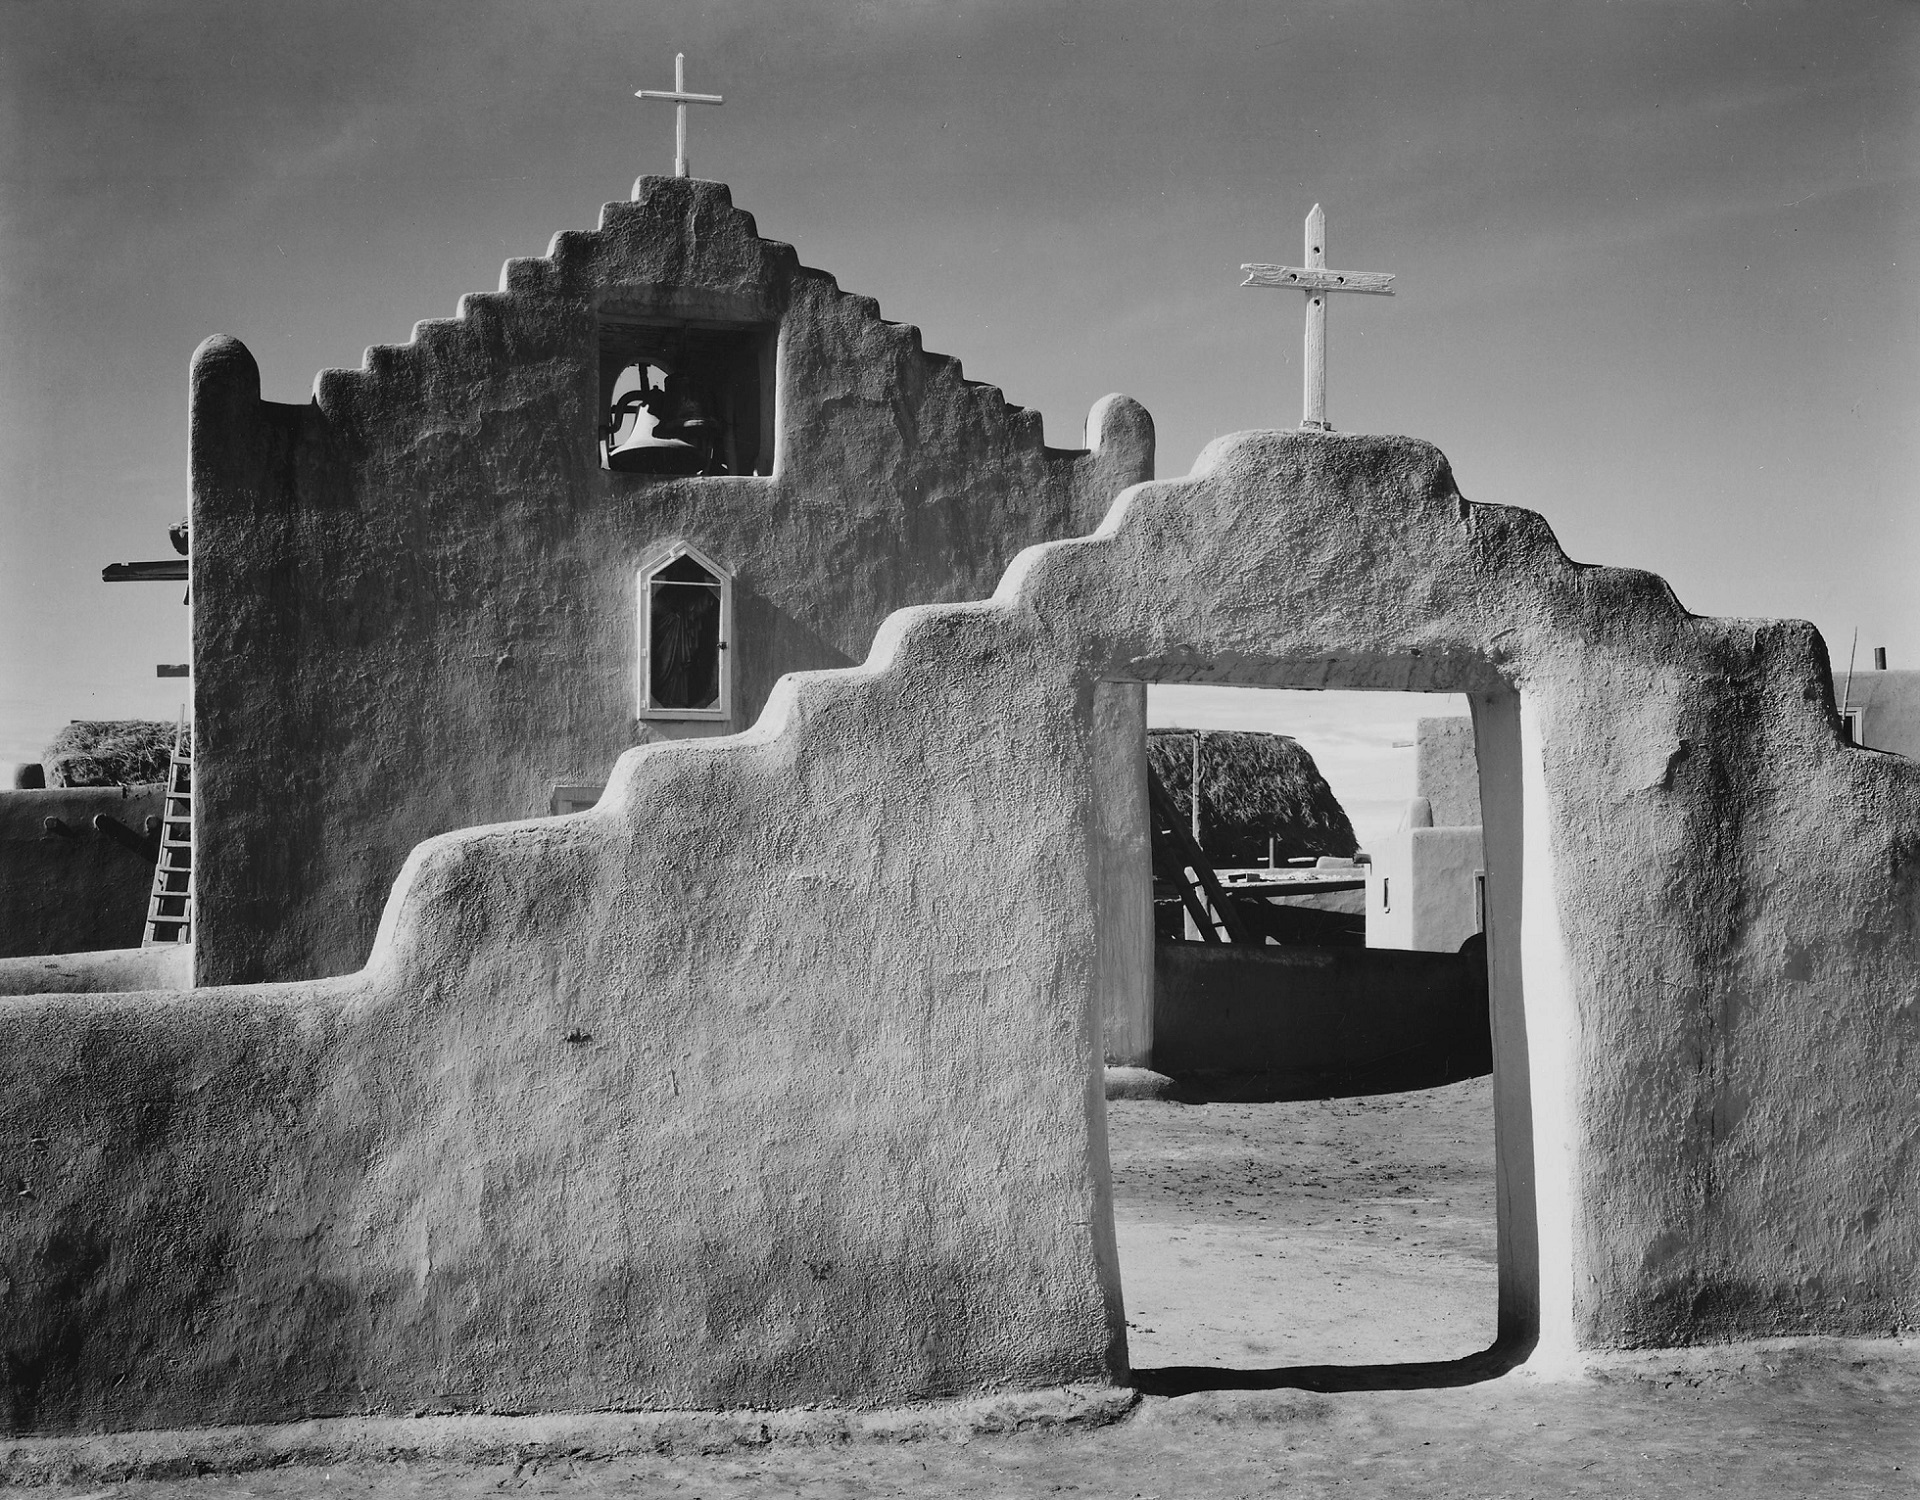
rock, black and white, architecture, white, photography, house, building, wall, tower, usa, castle, black, monochrome, mission, new mexico, pueblo, photograph, history, adobe, heritage, taos, monochrome photography, ancient history, ansel adams